Desserobdella picta

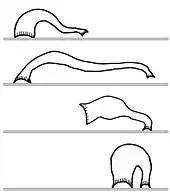

Leeches feed by attaching to their host and using specialized mouthparts to suck blood. In addition to their blood-feeding abilities, some leeches, such as "Desserobdella picta", rely on bacterial symbionts housed within their mycetomes to aid in their nutrition. Recent research has shown that these leeches can sustain themselves through endosymbionts, a newly identified lineage of alphaproteobacteria related to the "Rhizobiaceae", housed within their mycetomes. However, it remains unclear how these bacterial symbionts were acquired or their precise evolutionary relationships. These symbiotic bacteria, found within specialized structures in the leech's body, are thought to help synthesize essential nutrients like B vitamins that are scarce in vertebrate blood. The bacteria associated with leeches are typically members of the Gammaproteobacteria class, and they are believed to be vertically transmitted from parent to offspring. This long-term symbiotic relationship enhances the leech's ability to feed and survive on a diet of blood, compensating for the nutritional limitations of their host's blood. The presence of these symbionts is a key factor in the survival and evolution of blood-feeding leeches, supporting their feeding strategy beyond the mere consumption of blood.